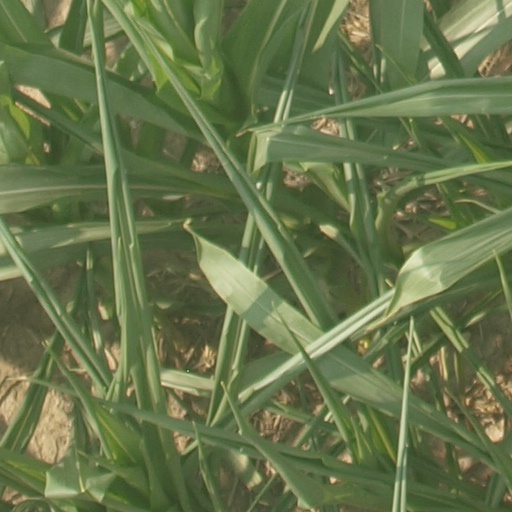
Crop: maize; corn